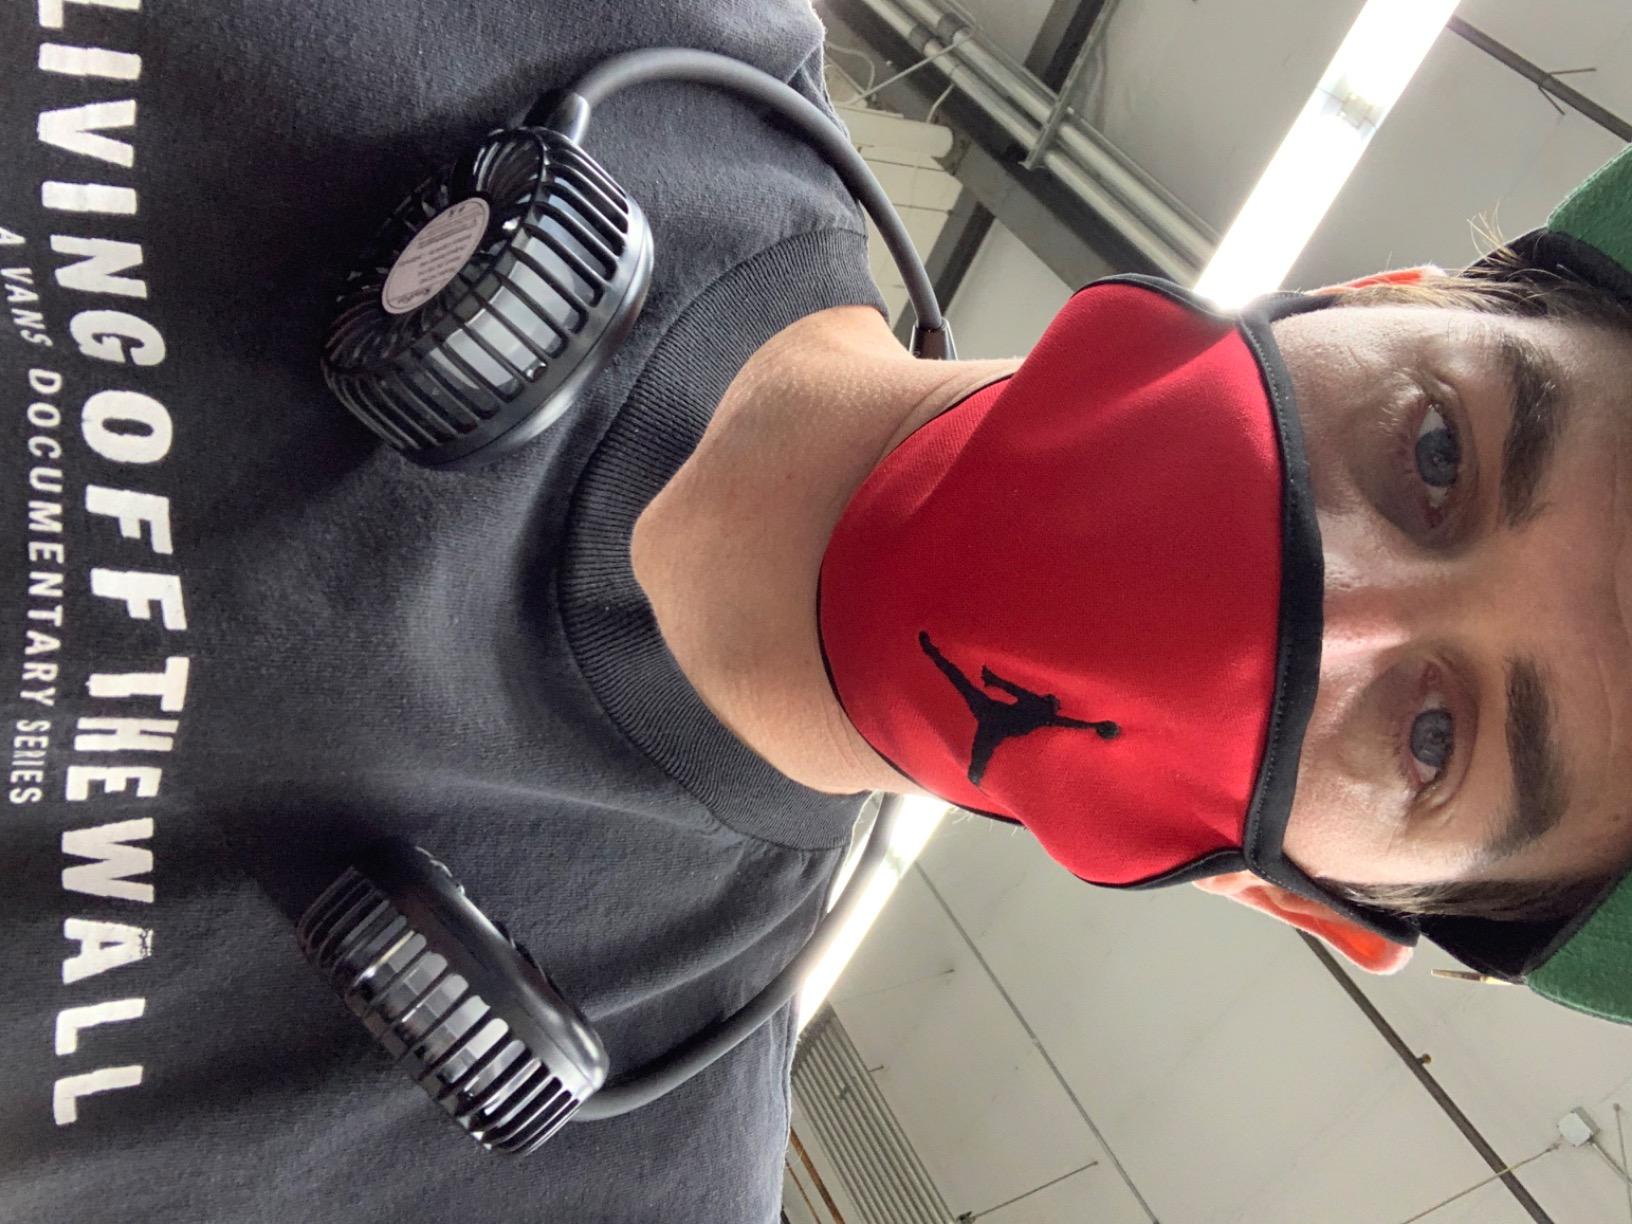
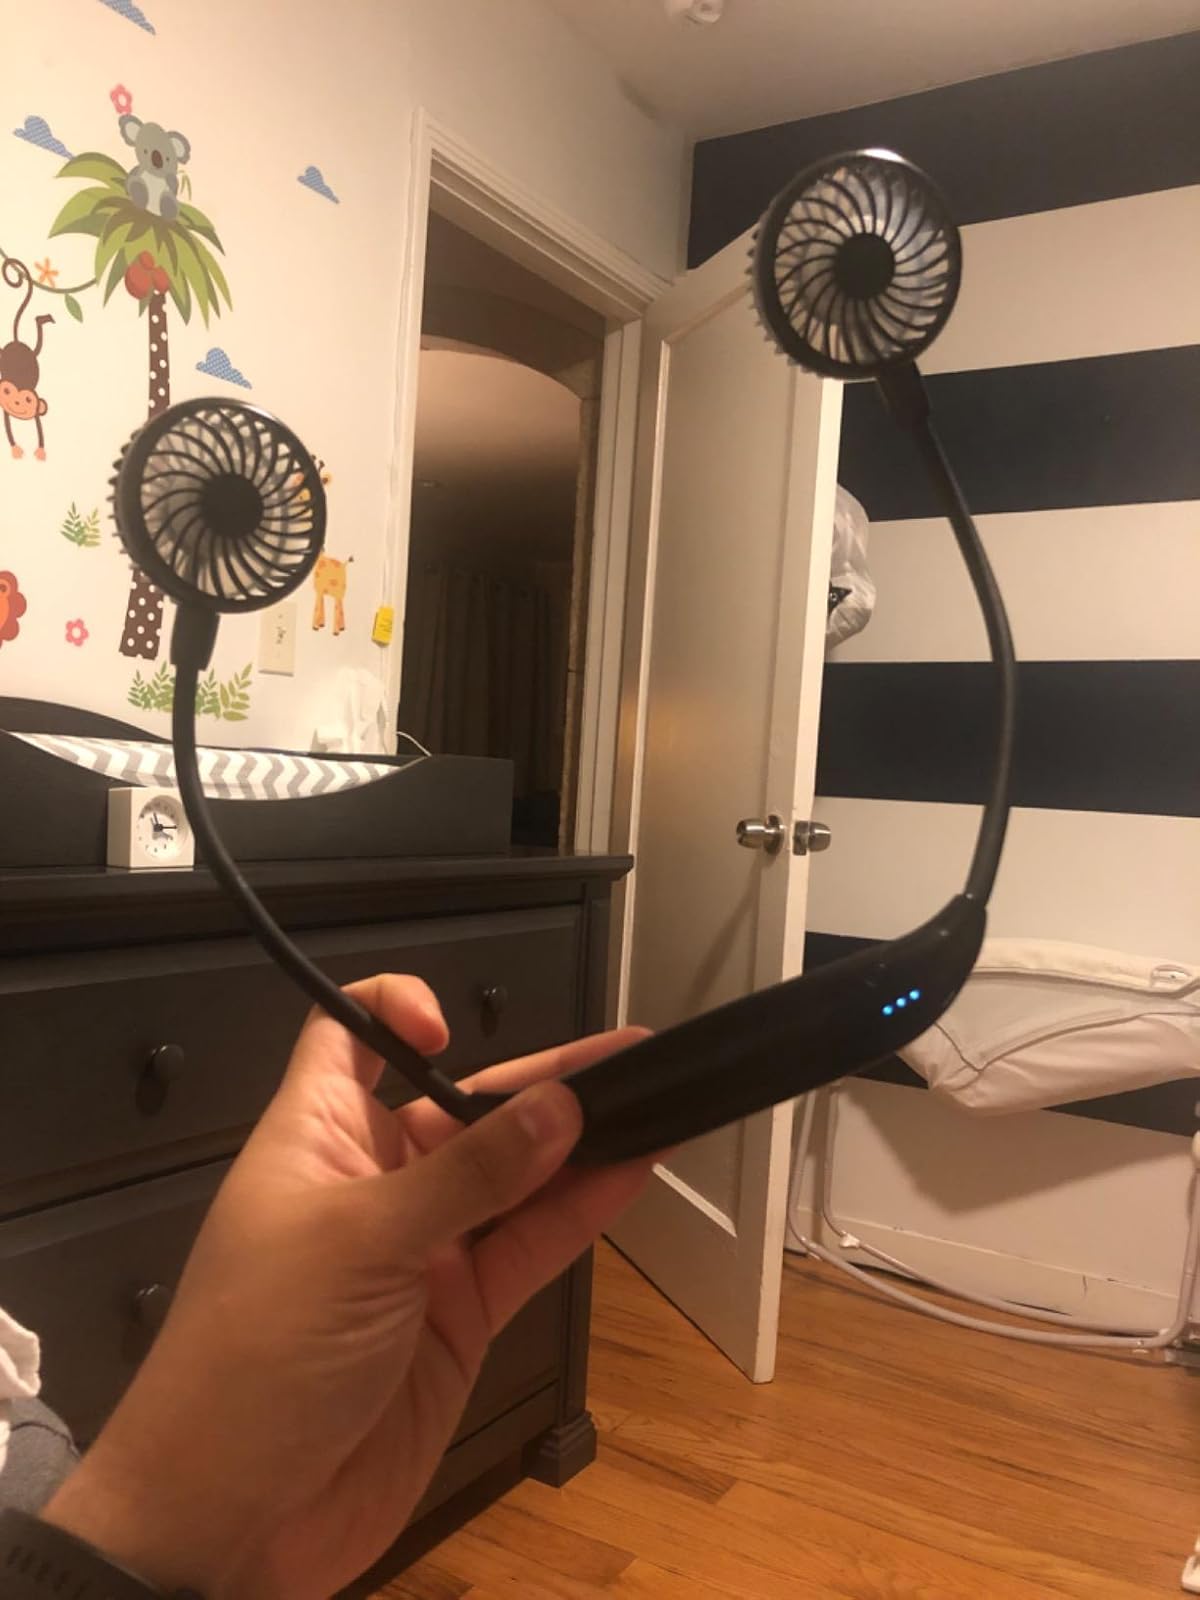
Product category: fan
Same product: yes